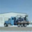
Label: truck